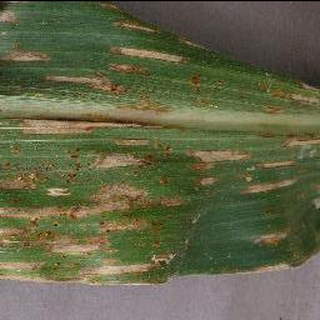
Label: corn_cercospora_leaf_spot